Drepanosauromorpha

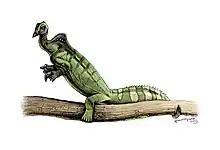
"Drepanosaurus unguicaudatus" restoration

In a 2006 study, Renesto and Binelli found that when pterosaur "Eudimorphodon" was added to Senter's original matrix, it was found to be a member of Avicephala. The authors also conducted a second analysis, this time based on a character set and matrix updated by scoring additional characters previously reported as unknown and by adding a few relevant characters. This analysis recovered drepanosaurids as the sister taxon of "Eudimorphodon"; the clade containing pterosaurs and drepanosaurids was recovered as the sister taxon of Archosauriformes. "Longisquama" and "Coelurosauravus" were not found to be closely related to drepanosaurids, but instead were recovered as non-neodiapsid diapsids as in Senter's analysis. However, it is feasible that this arrangement might be a result of poor knowledge of "Longisquama" rather than a reflection of its true phylogenetic position. The authors did note that there are similarities in the structure of the forelimb and shoulder regions of "Longisquama" and all or some drepanosaurids (e.g. the humerus of both "Longisquama" and "Vallesaurus" is as long as the fourth digit of the manus). They stressed that they could not rule out the possibility that at least some of the similarities are convergent due to a similar behaviors, and that they did not examine "Longisquama" firsthand. Therefore, further studies of drepanosaurids should take the hypothesis that "Longisquama" might be a drepanosaurid into consideration.